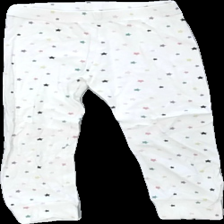
View: front
Type: Tights
Category: Children
Brand: H&M
Colors: White, Green, Pink, Multicolor
Material: 100% cotton
Pattern: Dots
Cut: Regular
Size: 98
Season: All
Damage location: top center
Damage 2 location: middle right
Damage 3 location: bottom right
Price range: <50
Recommended usage: Reuse
Description: vita thights med små stjärnor över hela i olika färger